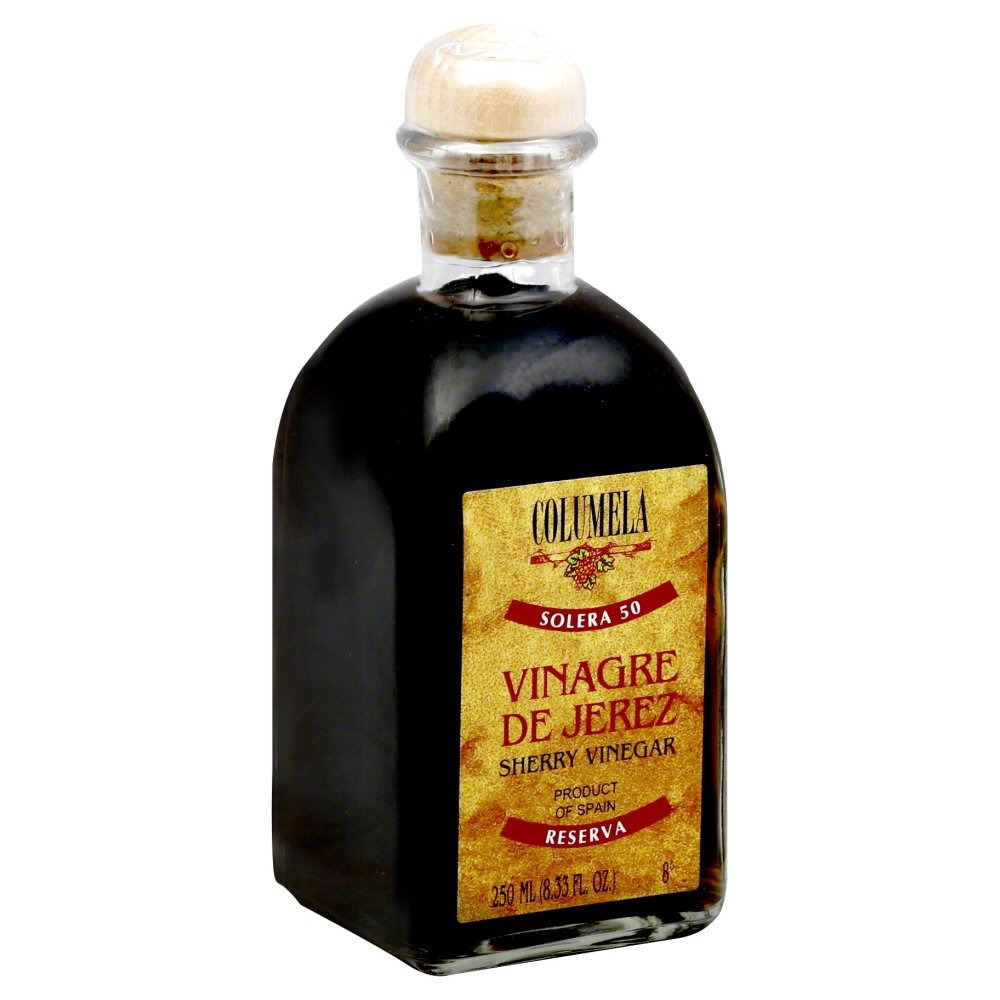
Item Name: COLUMELA VINEGAR SHERRY 50YR, 8.45 OZ6
Value: 50.7
Unit: Ounce

Price: 42.33